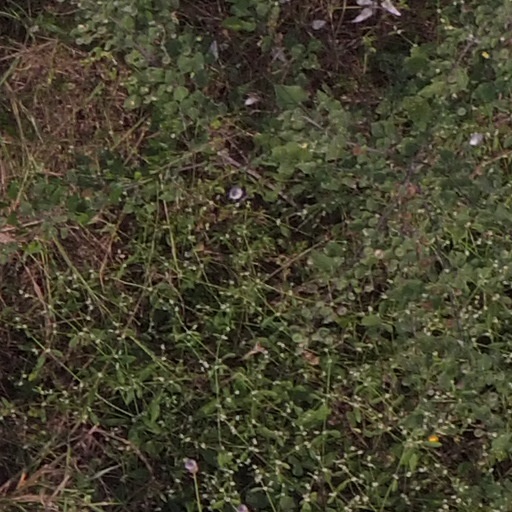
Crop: maize; corn